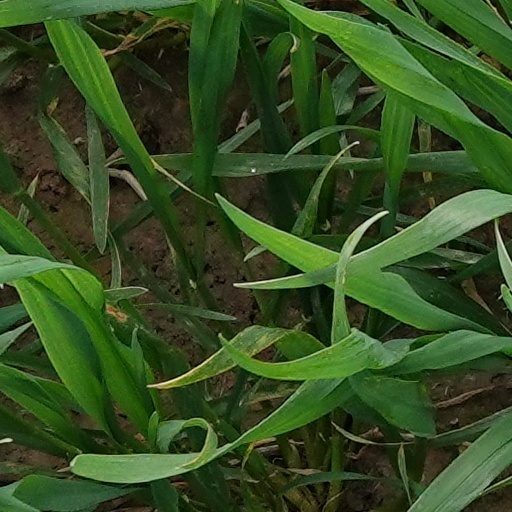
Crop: wheat